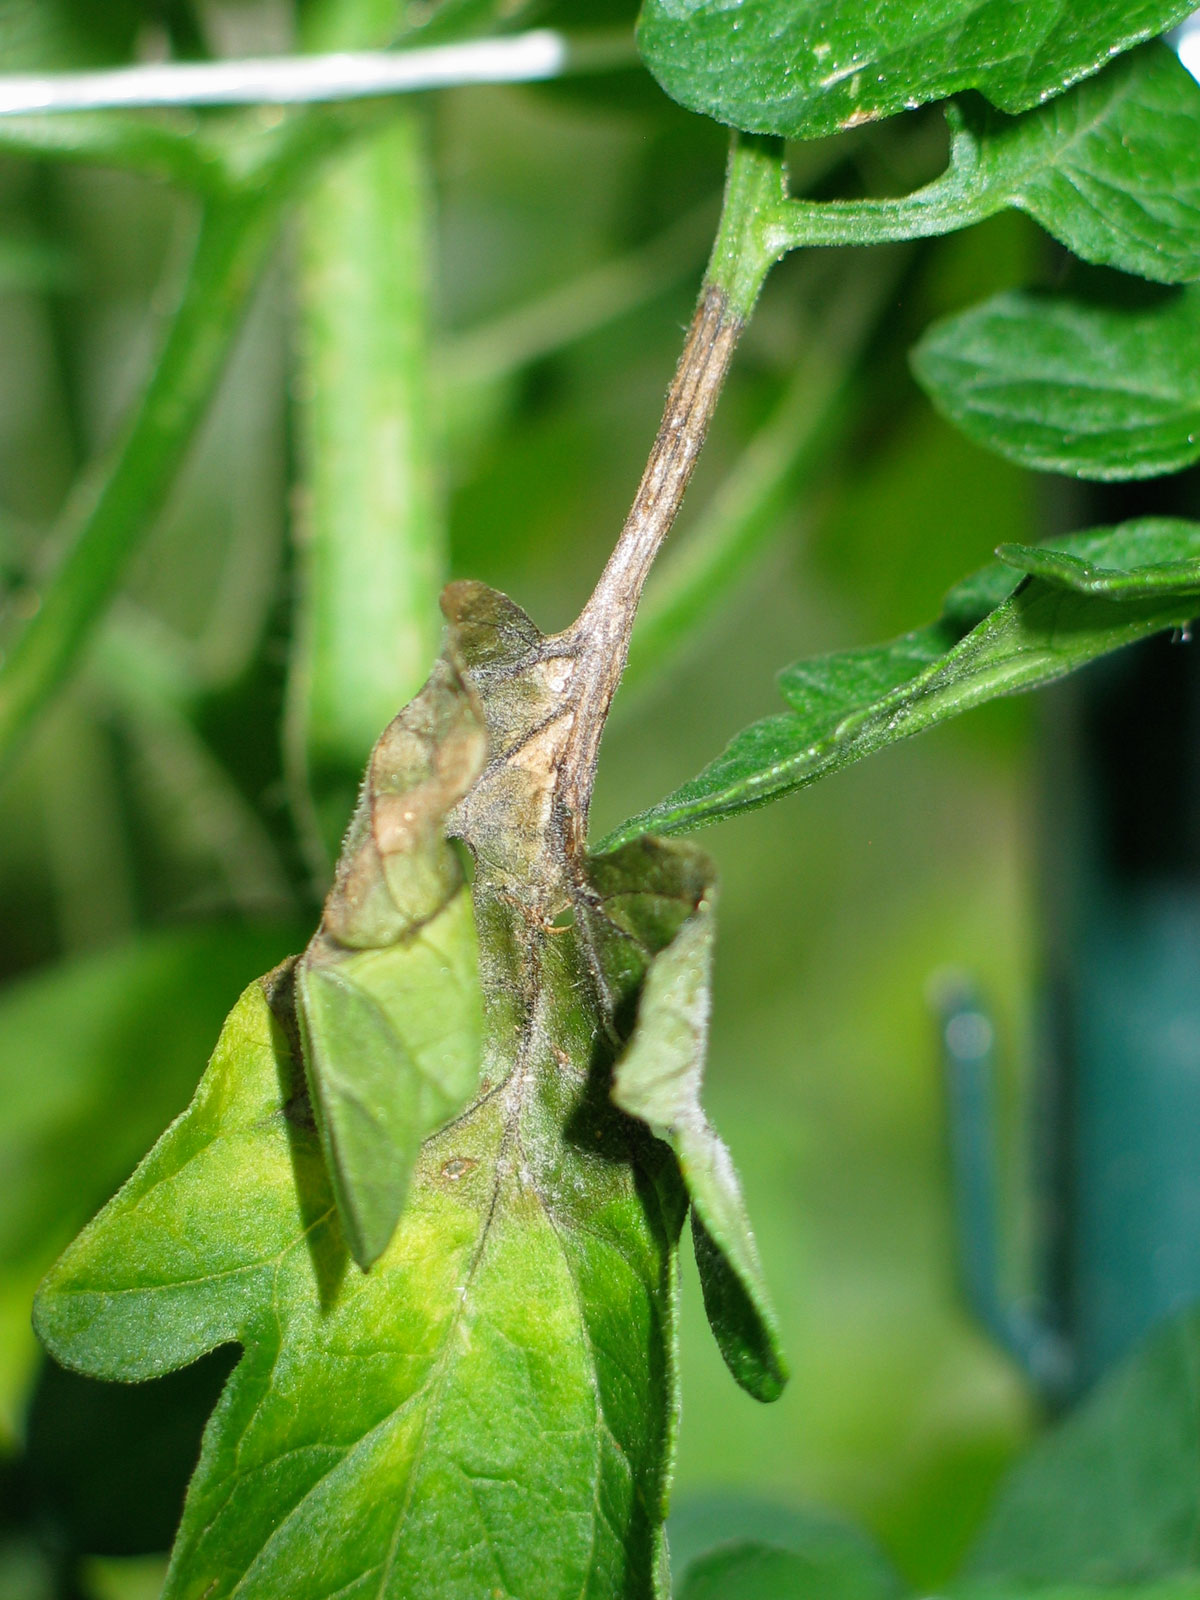
Labels: Tomato leaf late blight